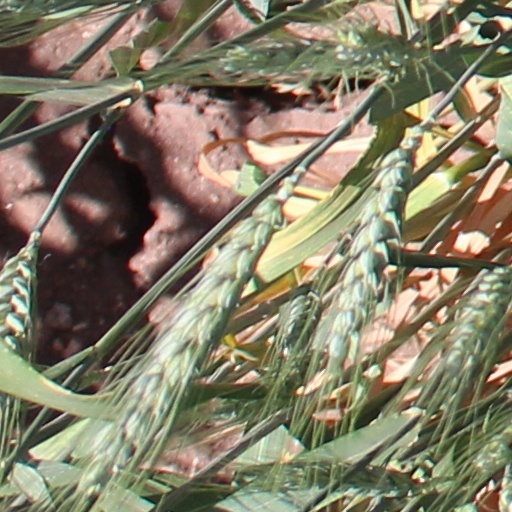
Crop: wheat